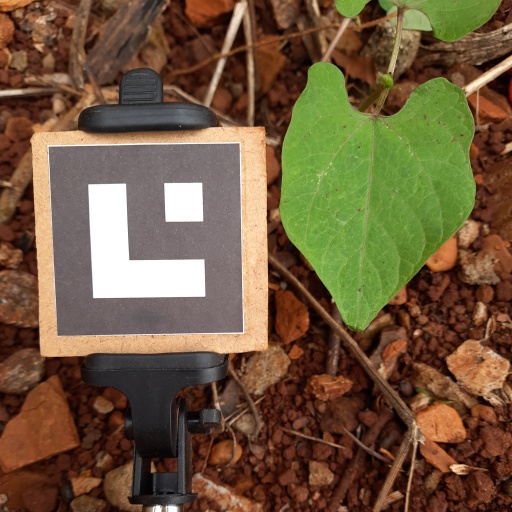
Observations: flat surface, no eating holes, with soild dust, under shade